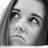
Emotion: neutral